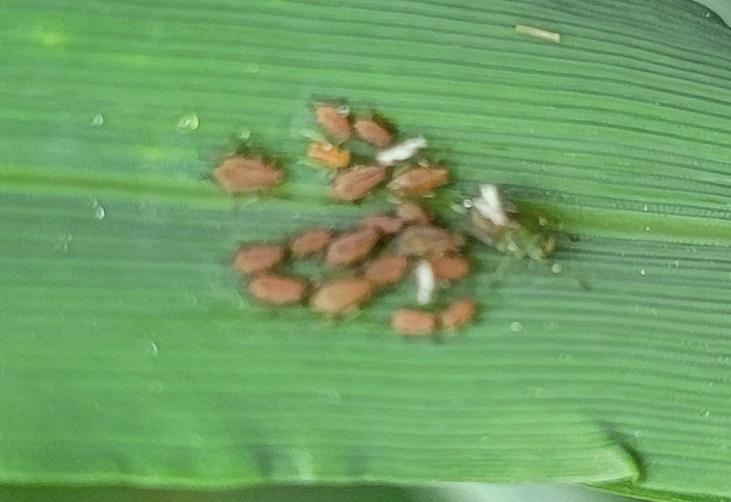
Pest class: english_grain_aphid